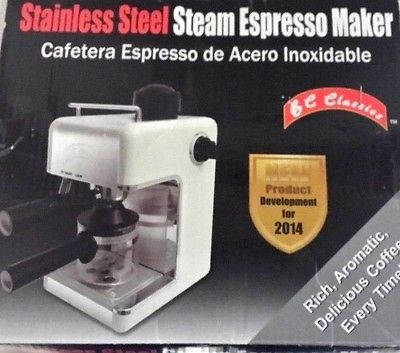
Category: coffee maker